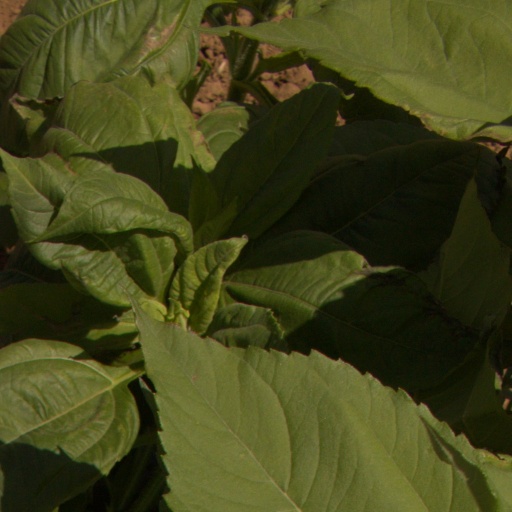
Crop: Jerusalem artichoke